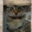
Label: cat